List of Major League Baseball career games played as an outfielder leaders

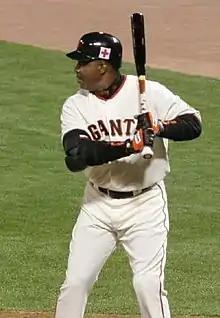
Barry Bonds holds the National League record.

Games played (most often abbreviated as G or GP) is a statistic used in team sports to indicate the total number of games in which a player has participated (in any capacity); the statistic is generally applied irrespective of whatever portion of the game is contested. In baseball, the statistic applies also to players who, before a game, are included on a starting lineup card or are announced as "ex ante" substitutes, whether or not they play; however, in Major League Baseball, the application of this statistic does not extend to consecutive games played streaks. A starting pitcher, then, may be credited with a game played even if he is not credited with a game started or an inning pitched. An outfielder (OF) is a person playing in one of the three defensive positions in baseball farthest from the batter, who are identified as the left fielder (LF), the center fielder (CF), and the right fielder (RF). An outfielder's duty is to try to catch long fly balls before they hit the ground or to quickly catch or retrieve and return to the infield any other balls entering the outfield. Outfielders normally play behind the six other members of the defense who play in or near the infield; unlike catchers and most infielders (excepting first basemen), who are virtually exclusively right-handed, outfielders can be either right- or left-handed. In the scoring system used to record defensive plays, the outfielders are assigned the numbers 7 (left field), 8 (center field), and 9 (right field).